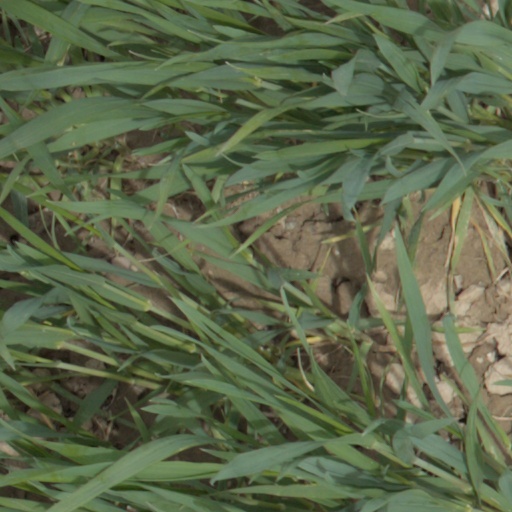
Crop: wheat